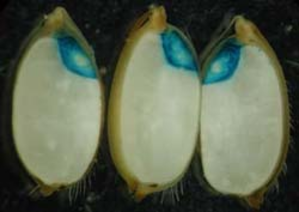
Oryza sativa, le riz asiatique, est une espèce de plantes monocotylédones de la famille des Poaceae, sous-famille des Oryzoideae, originaire des régions tropicales d'Asie. Cette espèce, domestiquée il y a environ 10 000 ans, est avec le riz africain l'une des deux espèces cultivées du genre Oryza qui compte 19 espèces acceptées. Elle compte des milliers de cultivars généralement groupés en deux sous-espèces, ou groupes de cultivars, Oryza sativa subsp. indica et Oryza sativa subsp. japonica.